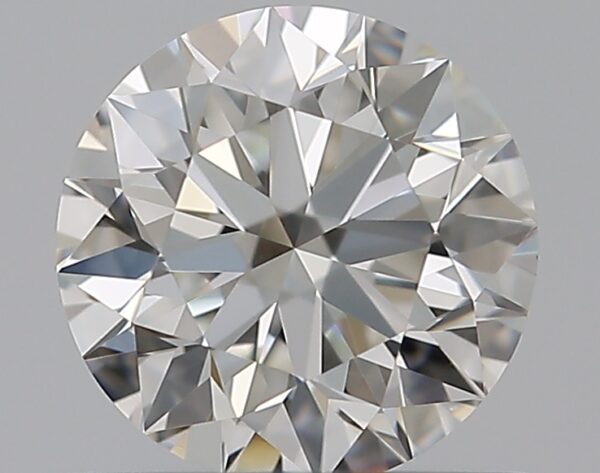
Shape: round
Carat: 0.55
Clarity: VVS1
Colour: H
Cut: EX
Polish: EX
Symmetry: EX
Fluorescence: N
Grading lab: GIA
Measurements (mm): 5.22 x 5.25 x 3.26